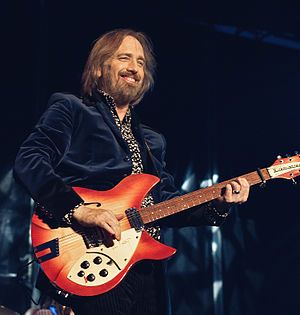
Tom Petty
Tom Petty under en koncert i Horsens i 2012.
"Thomas Earl Petty var en populær amerikansk musiker, der var kendt for hits som ""American Girl"", ""Into the Great Wide Open"", ""Free Fallin"" og ""The Last DJ"".